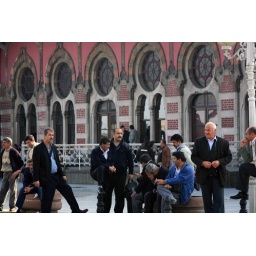
Man in front of the train station, there are not many female on the street